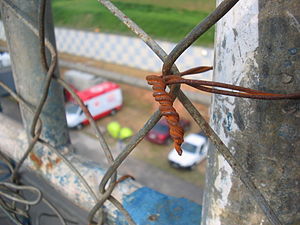
Rust
Formentlig galvaniseret hegn opsat med ikke-behandlet bindetråd, der nu er rustet.
Rust er en fællesbetegnelse for kemiske forbindelser af jern og ilt. Alt efter sammensætning kan farven være gullig, rødlig, brunlig, grøn og hen til sort.